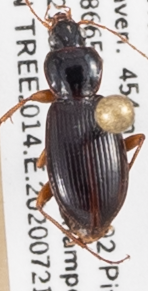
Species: Synuchus impunctatus
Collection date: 2020-07-21
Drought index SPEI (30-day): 2.09
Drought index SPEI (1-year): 2.09
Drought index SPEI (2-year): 2.09